Rupert Ponsonby, 7th Baron de Mauley

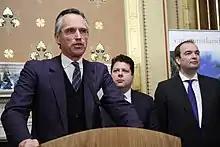
Lord de Mauley speaks at the Overseas Territories Joint Ministerial Council meeting in London on 3 December 2014.

He was Parliamentary Under-Secretary at the Department for Environment, Food and Rural Affairs between 2012 and 2015, after taking over from John Taylor, Baron Taylor of Holbeach, who went to the Home Office. His roles there included resource management, the local environment, environmental science and the department's work with small and medium-sized enterprises. He was previously a Government Lord-in-waiting (a position in the Royal Household given to Government Lords whips) and also served as a Shadow Minister for Children, Schools & Families and Energy & Climate Change from 2008 to 2009, and then an opposition whip from 2009 to 2010.